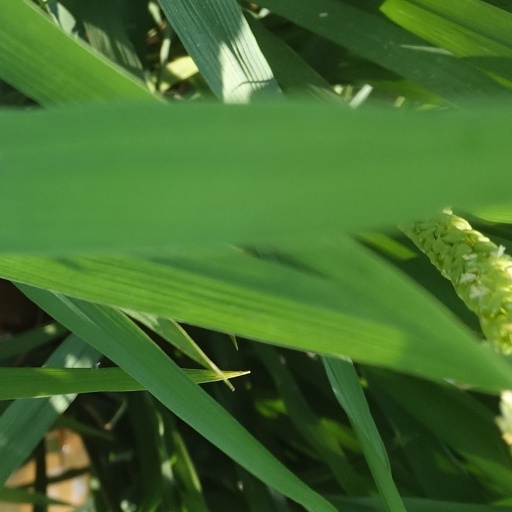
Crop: rice